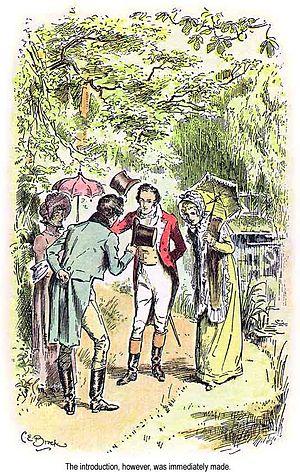
C. E. Brock illustration pour l'édition de 1895 du roman de Jane Austen Pride and Prejudice (Chapitre 43) A sa demande, Elizabeth présente Darcy aux Gardiner.
Orgueil et Préjugés est un roman de la femme de lettres anglaise Jane Austen paru en 1813. Il est considéré comme l'une de ses œuvres les plus significatives et est aussi la plus connue du grand public.
Pemberley est une propriété fictive citée dans le roman Orgueil et Préjugés, l'œuvre la plus célèbre de la femme de lettres britannique Jane Austen, paru en 1813. C'est le domaine et la résidence ancestrale de Mr Darcy, le principal personnage masculin du récit. Ce domaine imaginaire, situé dans le Derbyshire, à cinq miles de la petite ville tout aussi fictive de Lambton, est considéré par ceux qui ont la chance de le fréquenter comme un endroit « délicieux » et un modèle inimitable. Il est décrit de façon beaucoup plus précise et détaillée que tous les autres domaines présentés dans ses six romans.